Mike Bordick

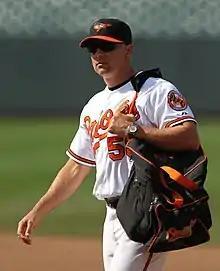
Bordick in 2011

Michael Todd Bordick (born July 21, 1965) is an American retired professional baseball shortstop. He played in Major League Baseball from 1990 to 2003 with four teams: the Oakland Athletics, Baltimore Orioles, New York Mets, and Toronto Blue Jays.